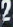
Number: 2